Tacitus

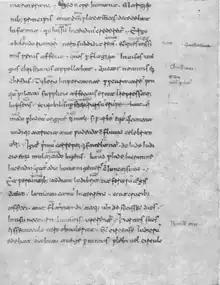
"Annals" 15.44, in the second Medicean manuscript

Tacitus wrote three works with a more limited scope: "Agricola", a biography of his father-in-law, Gnaeus Julius Agricola; the "Germania", a monograph on the lands and tribes of barbarian Germania; and the , a dialogue on the art of rhetoric.